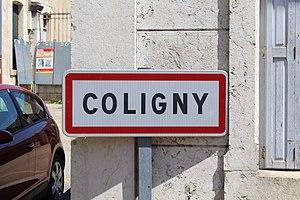
Panneau d'entrée de Coligny devant le poids public du village.
Coligny est une commune française située dans le département de l'Ain, en région Auvergne-Rhône-Alpes. Elle a été un chef-lieu de canton de l'Ain avant la réorganisation à l'occasion des élections départementales de mars 2015.